Research

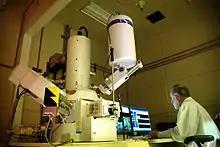
Primary scientific research being carried out at the Microscopy Laboratory at the Idaho National Laboratory

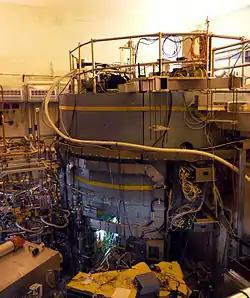
Scientific research equipment at MIT

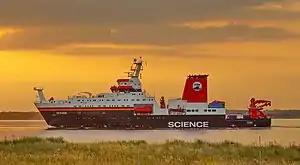
The German maritime research vessel "Sonne"

Scientific research is a systematic way of gathering data and harnessing curiosity. This research provides scientific information and theories for the explanation of the nature and the properties of the world. It makes practical applications possible. Scientific research may be funded by public authorities, charitable organizations, and private organizations. Scientific research can be subdivided by discipline.